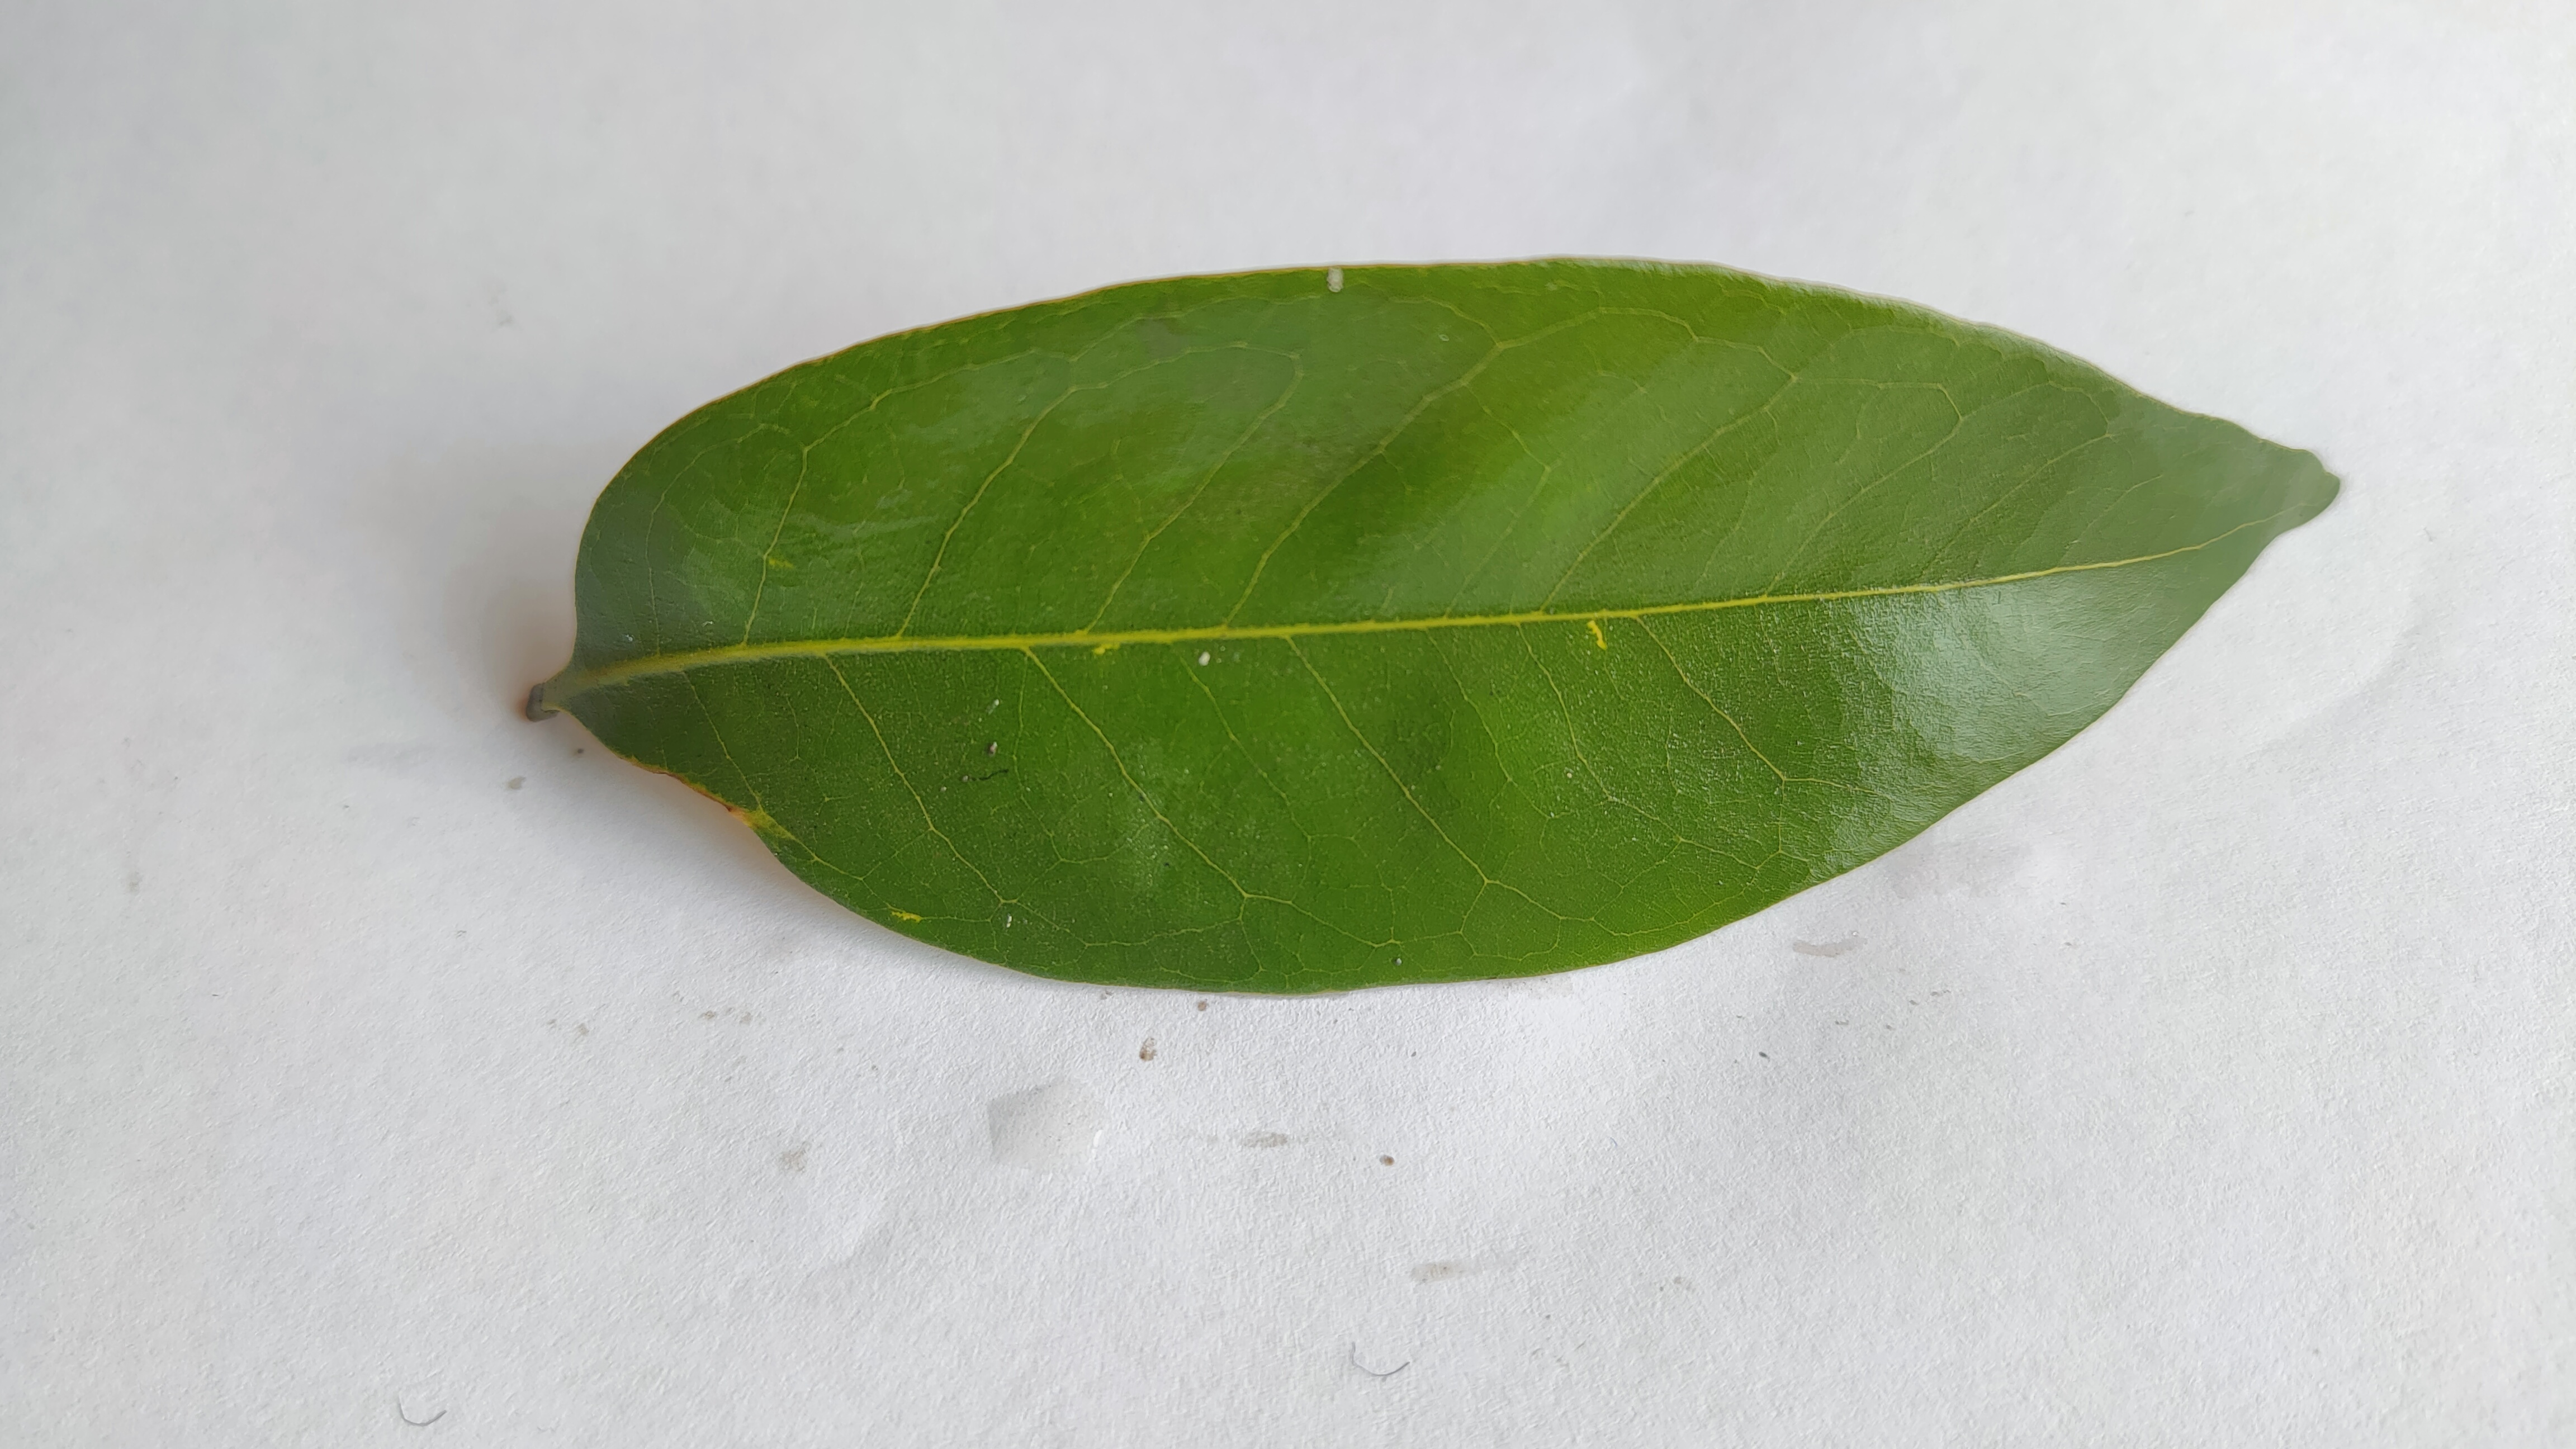
Leaf variety: Lychee